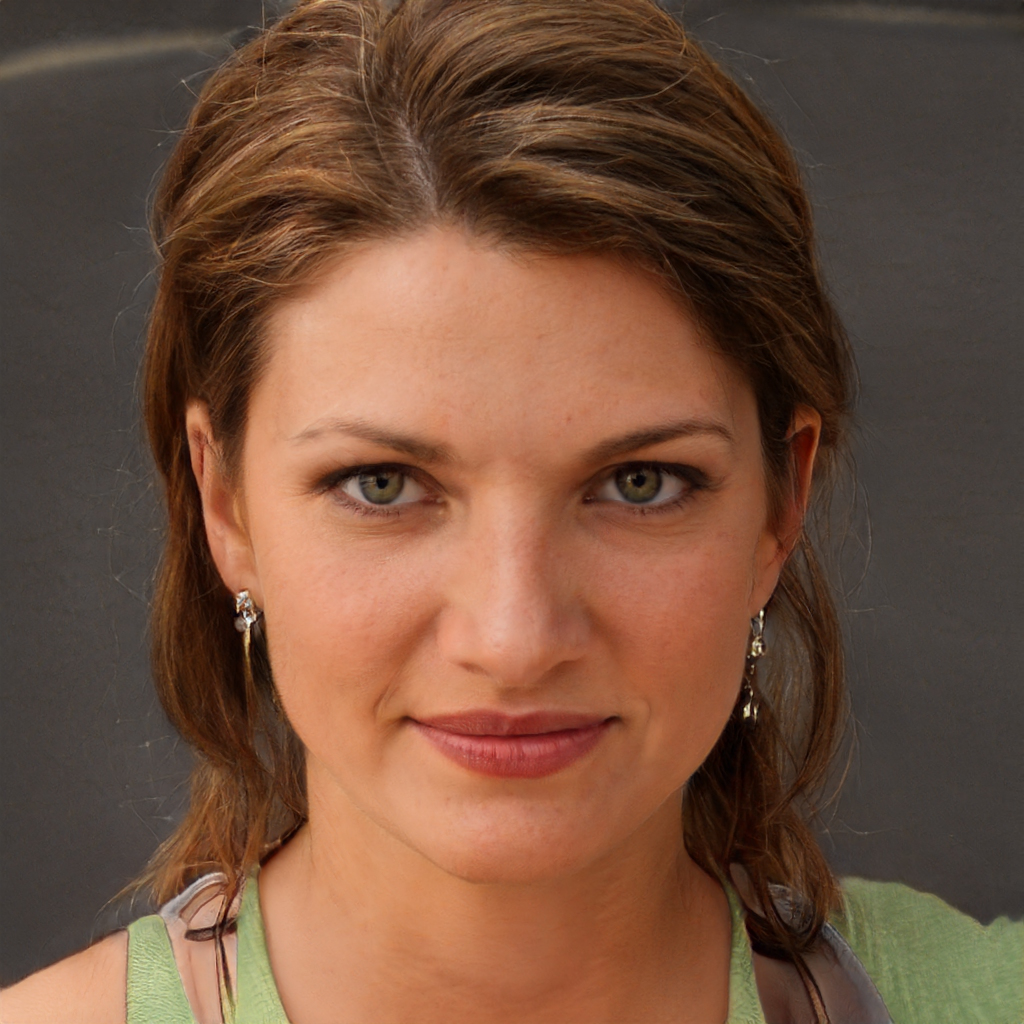
Gender: Female